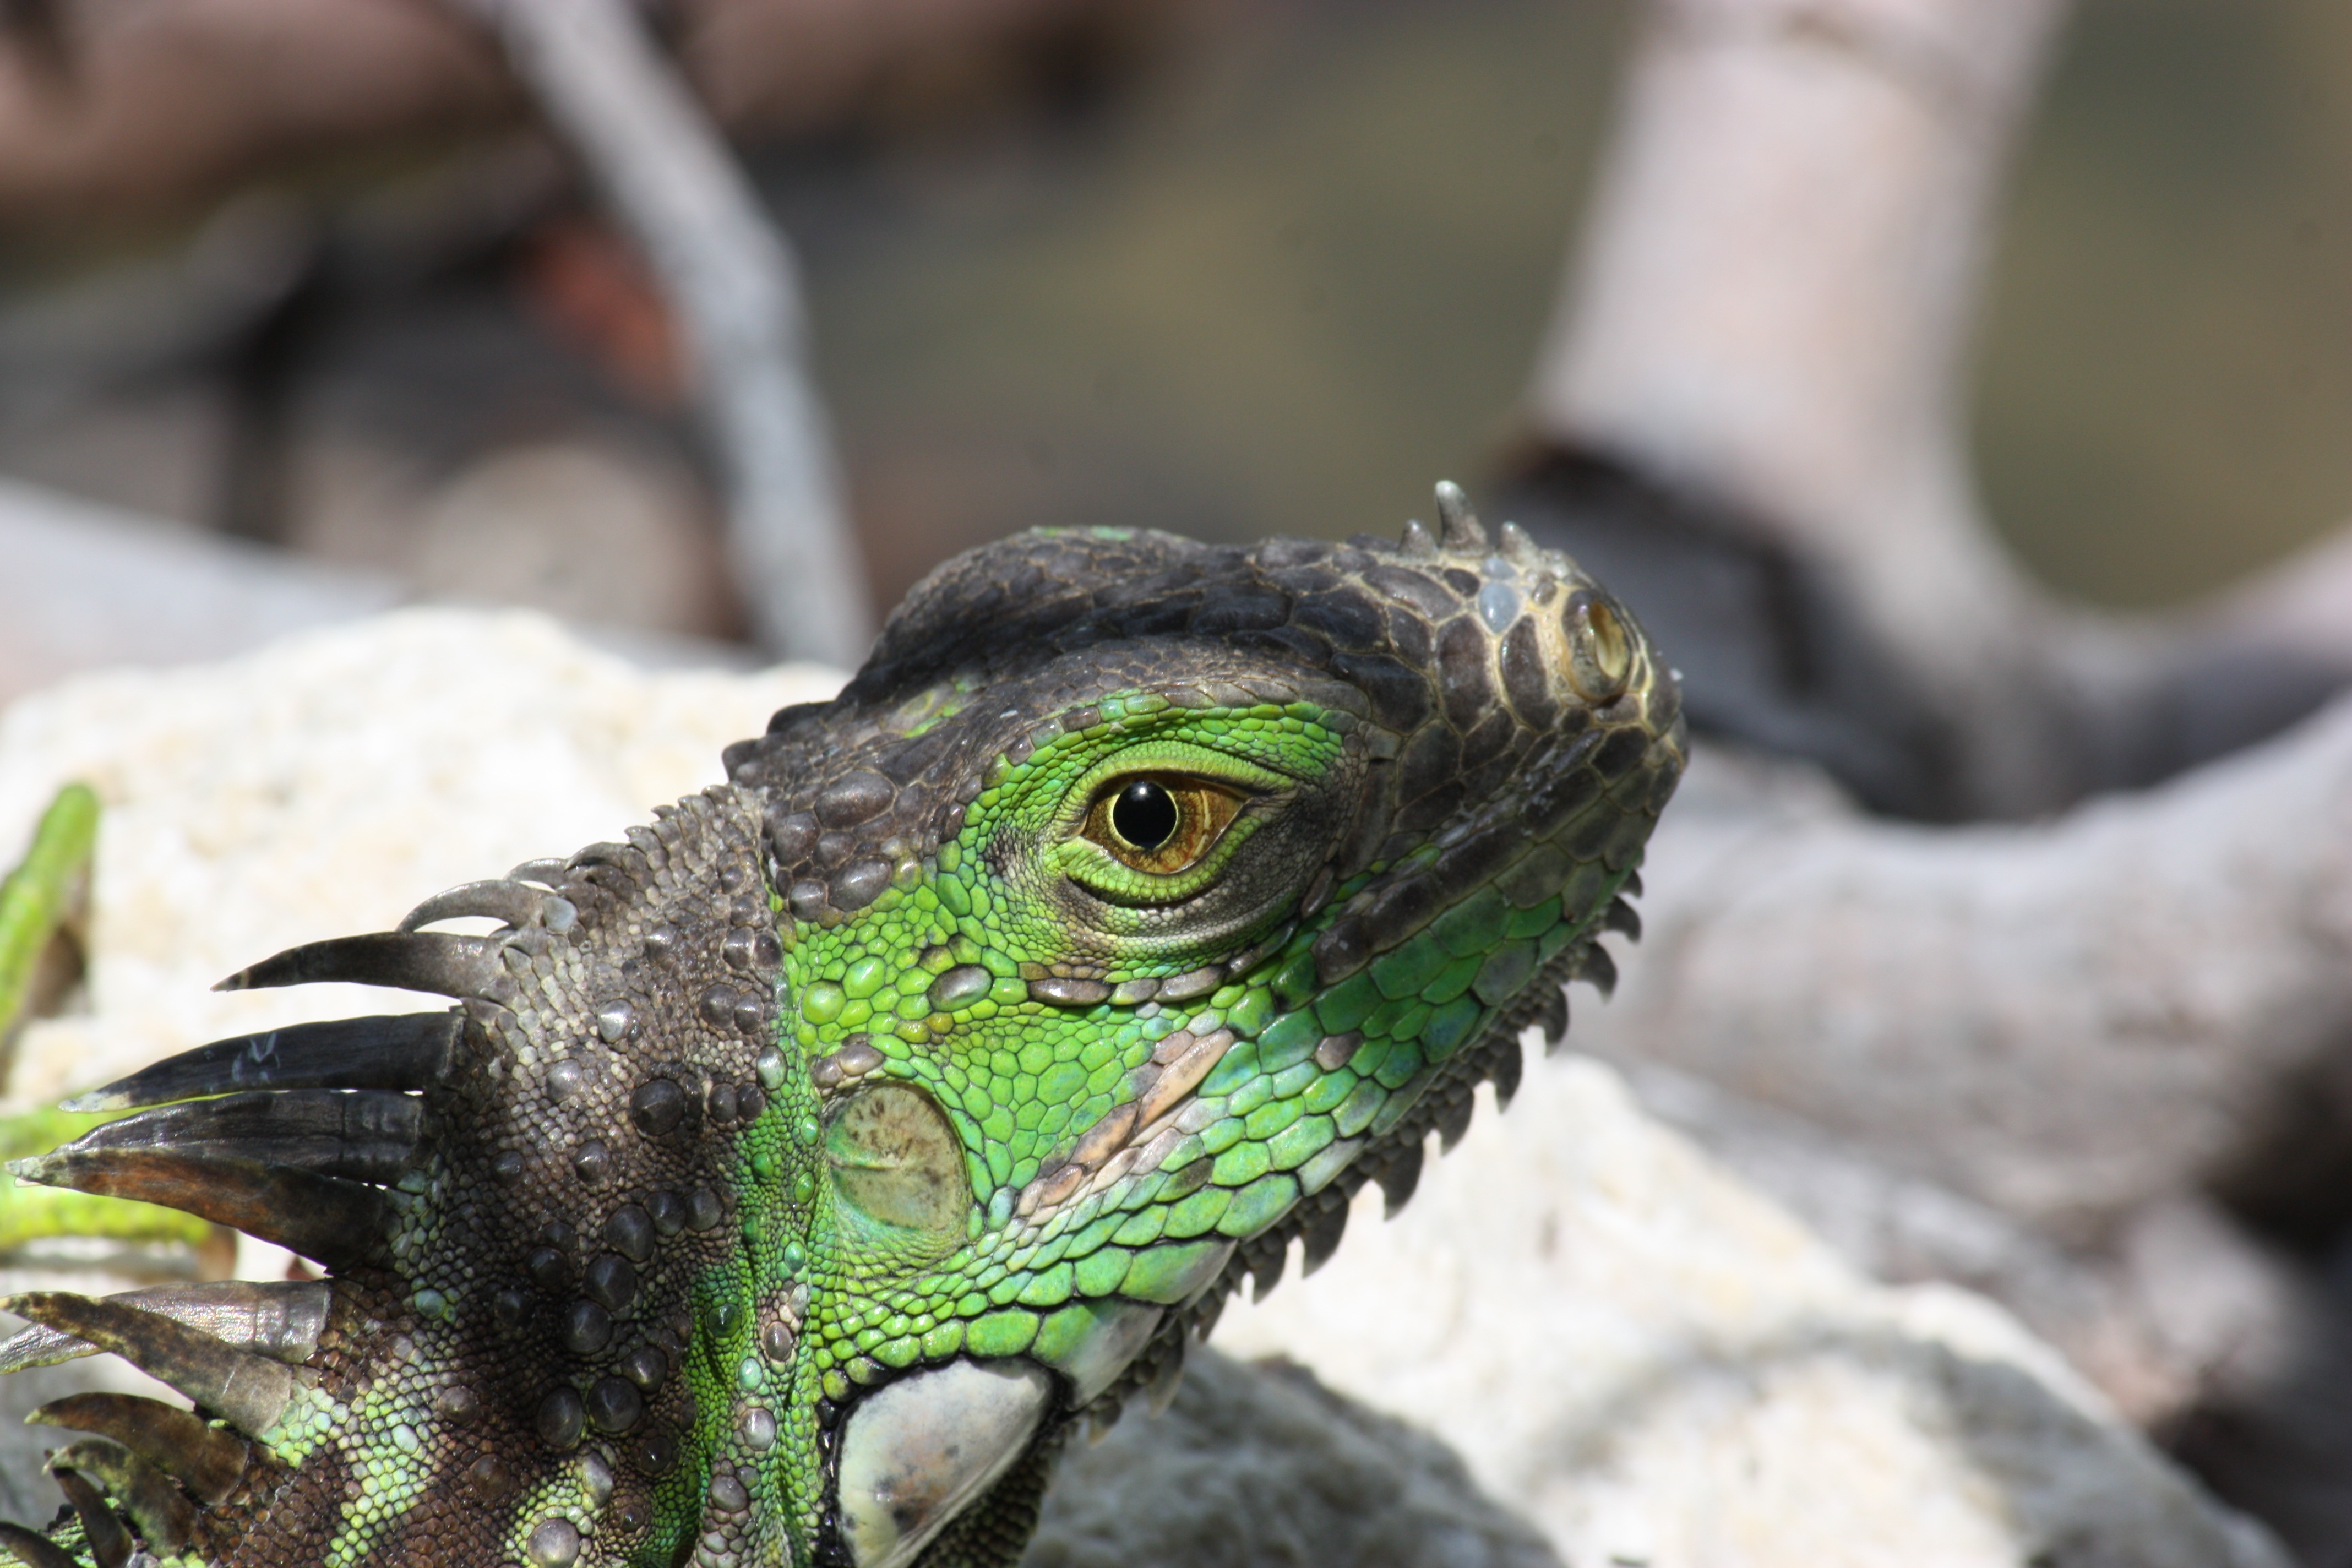
wildlife, zoo, green, reptile, iguana, fauna, lizard, close up, chameleon, vertebrate, iguania, agamidae, scaled reptile